Tifton, Thomasville and Gulf Railway

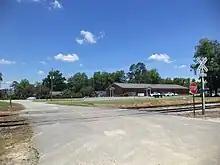
Former Tifton, Thomasville and Gulf Railway tracks in Coolidge

The Tifton, Thomasville and Gulf Railway was chartered on June 26, 1897 by business interests in Tifton. It was built from Tifton to Thomasville in 1900. In Tifton, it connected with the Tifton and Northeastern Railroad, which ran northeast to Fitzgerald, Georgia.